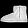
Label: Ankle boot